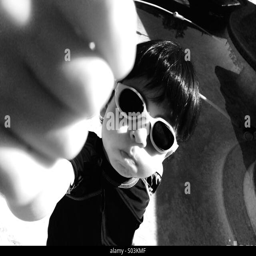
boy wearing goggles near a swimming pool punching the camera